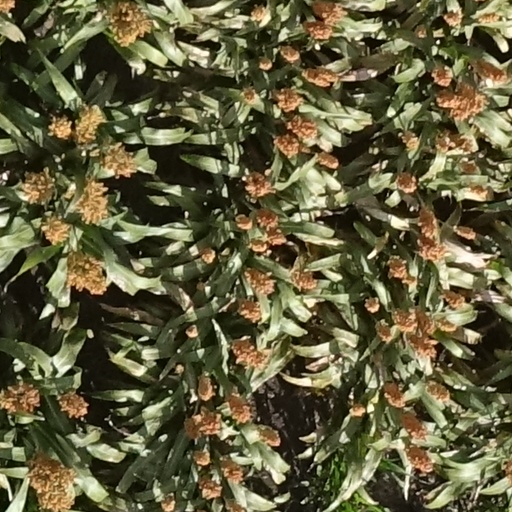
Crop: sorghum